Market Hall (Peterborough, Ontario)

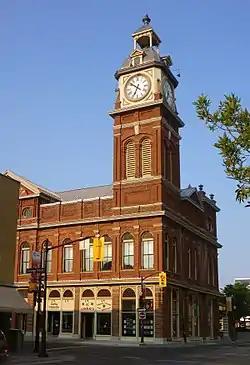
Market Hall in 2011

Market Hall is a commercial building and performing arts centre in the downtown core of Peterborough, Ontario, Canada. Originally built as the city's market hall, it has housed a variety of tenants since and has been home to the Market Hall Performing Arts Centre since 1998.